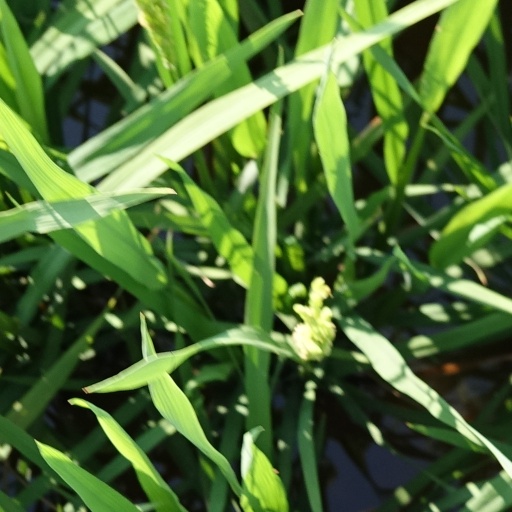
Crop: rice